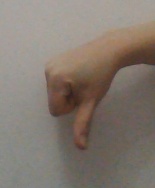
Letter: waw